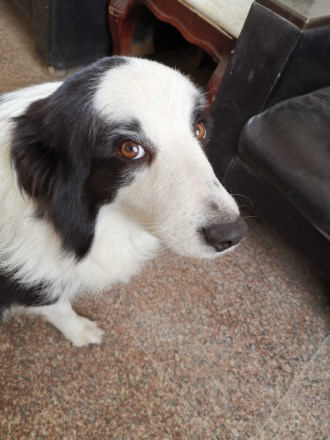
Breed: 2594-n000109-Border_collie